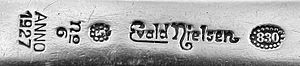
Evald Nielsen
Evald Johannes Nielsen var en dansk sølvsmed. Han åbnede værksted og butik i København i 1905 og var mangeårig oldermand i Københavns Guldsmedelaug og en af hovedkræfterne bag organiseringen af den danske guld- og sølvsmedebranche.